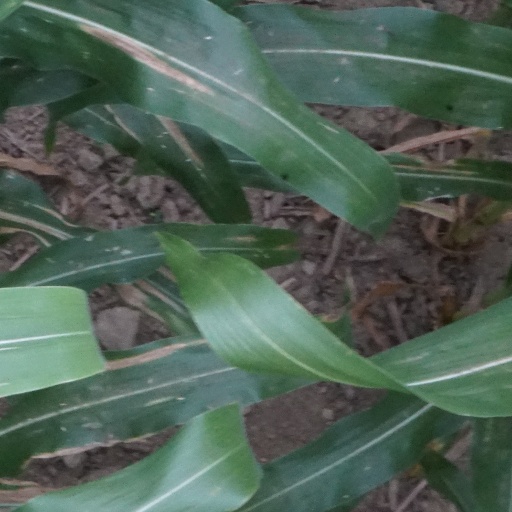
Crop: maize; corn